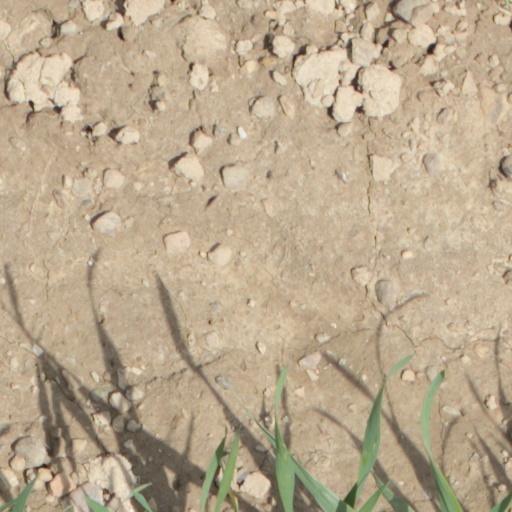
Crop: wheat